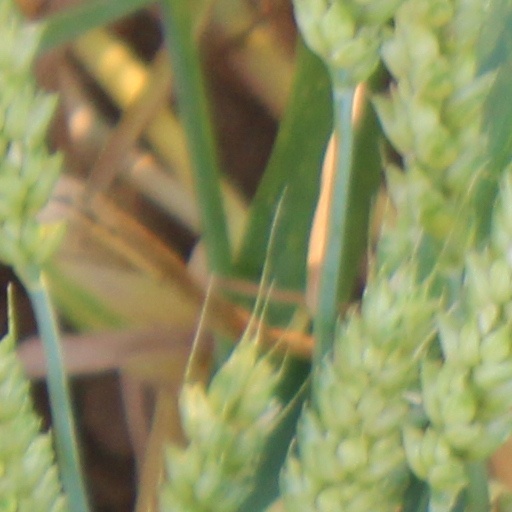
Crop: wheat